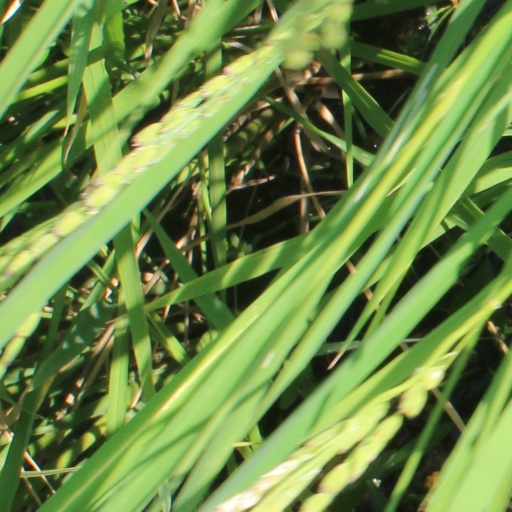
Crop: rice